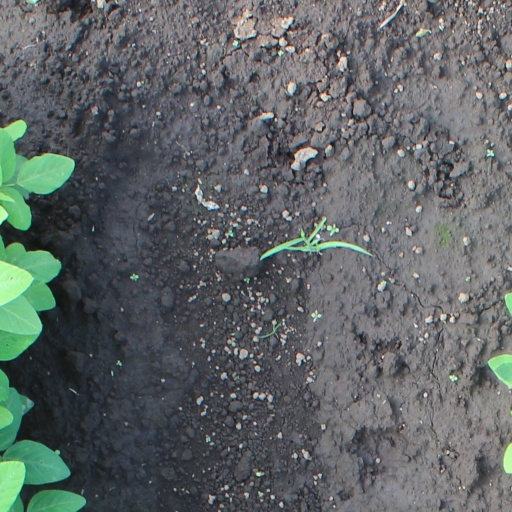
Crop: soybean